Question: Please indicate a possible affordance area of the banana that can be used for peeling
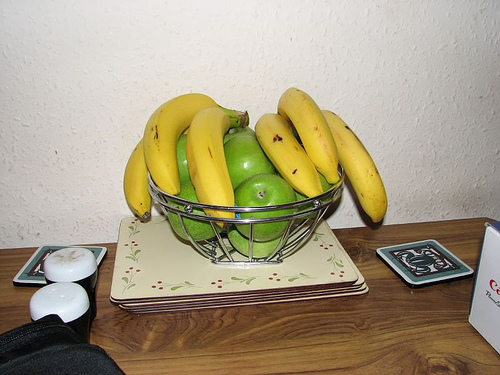
Answer: [187.5, 101, 238.5, 219]